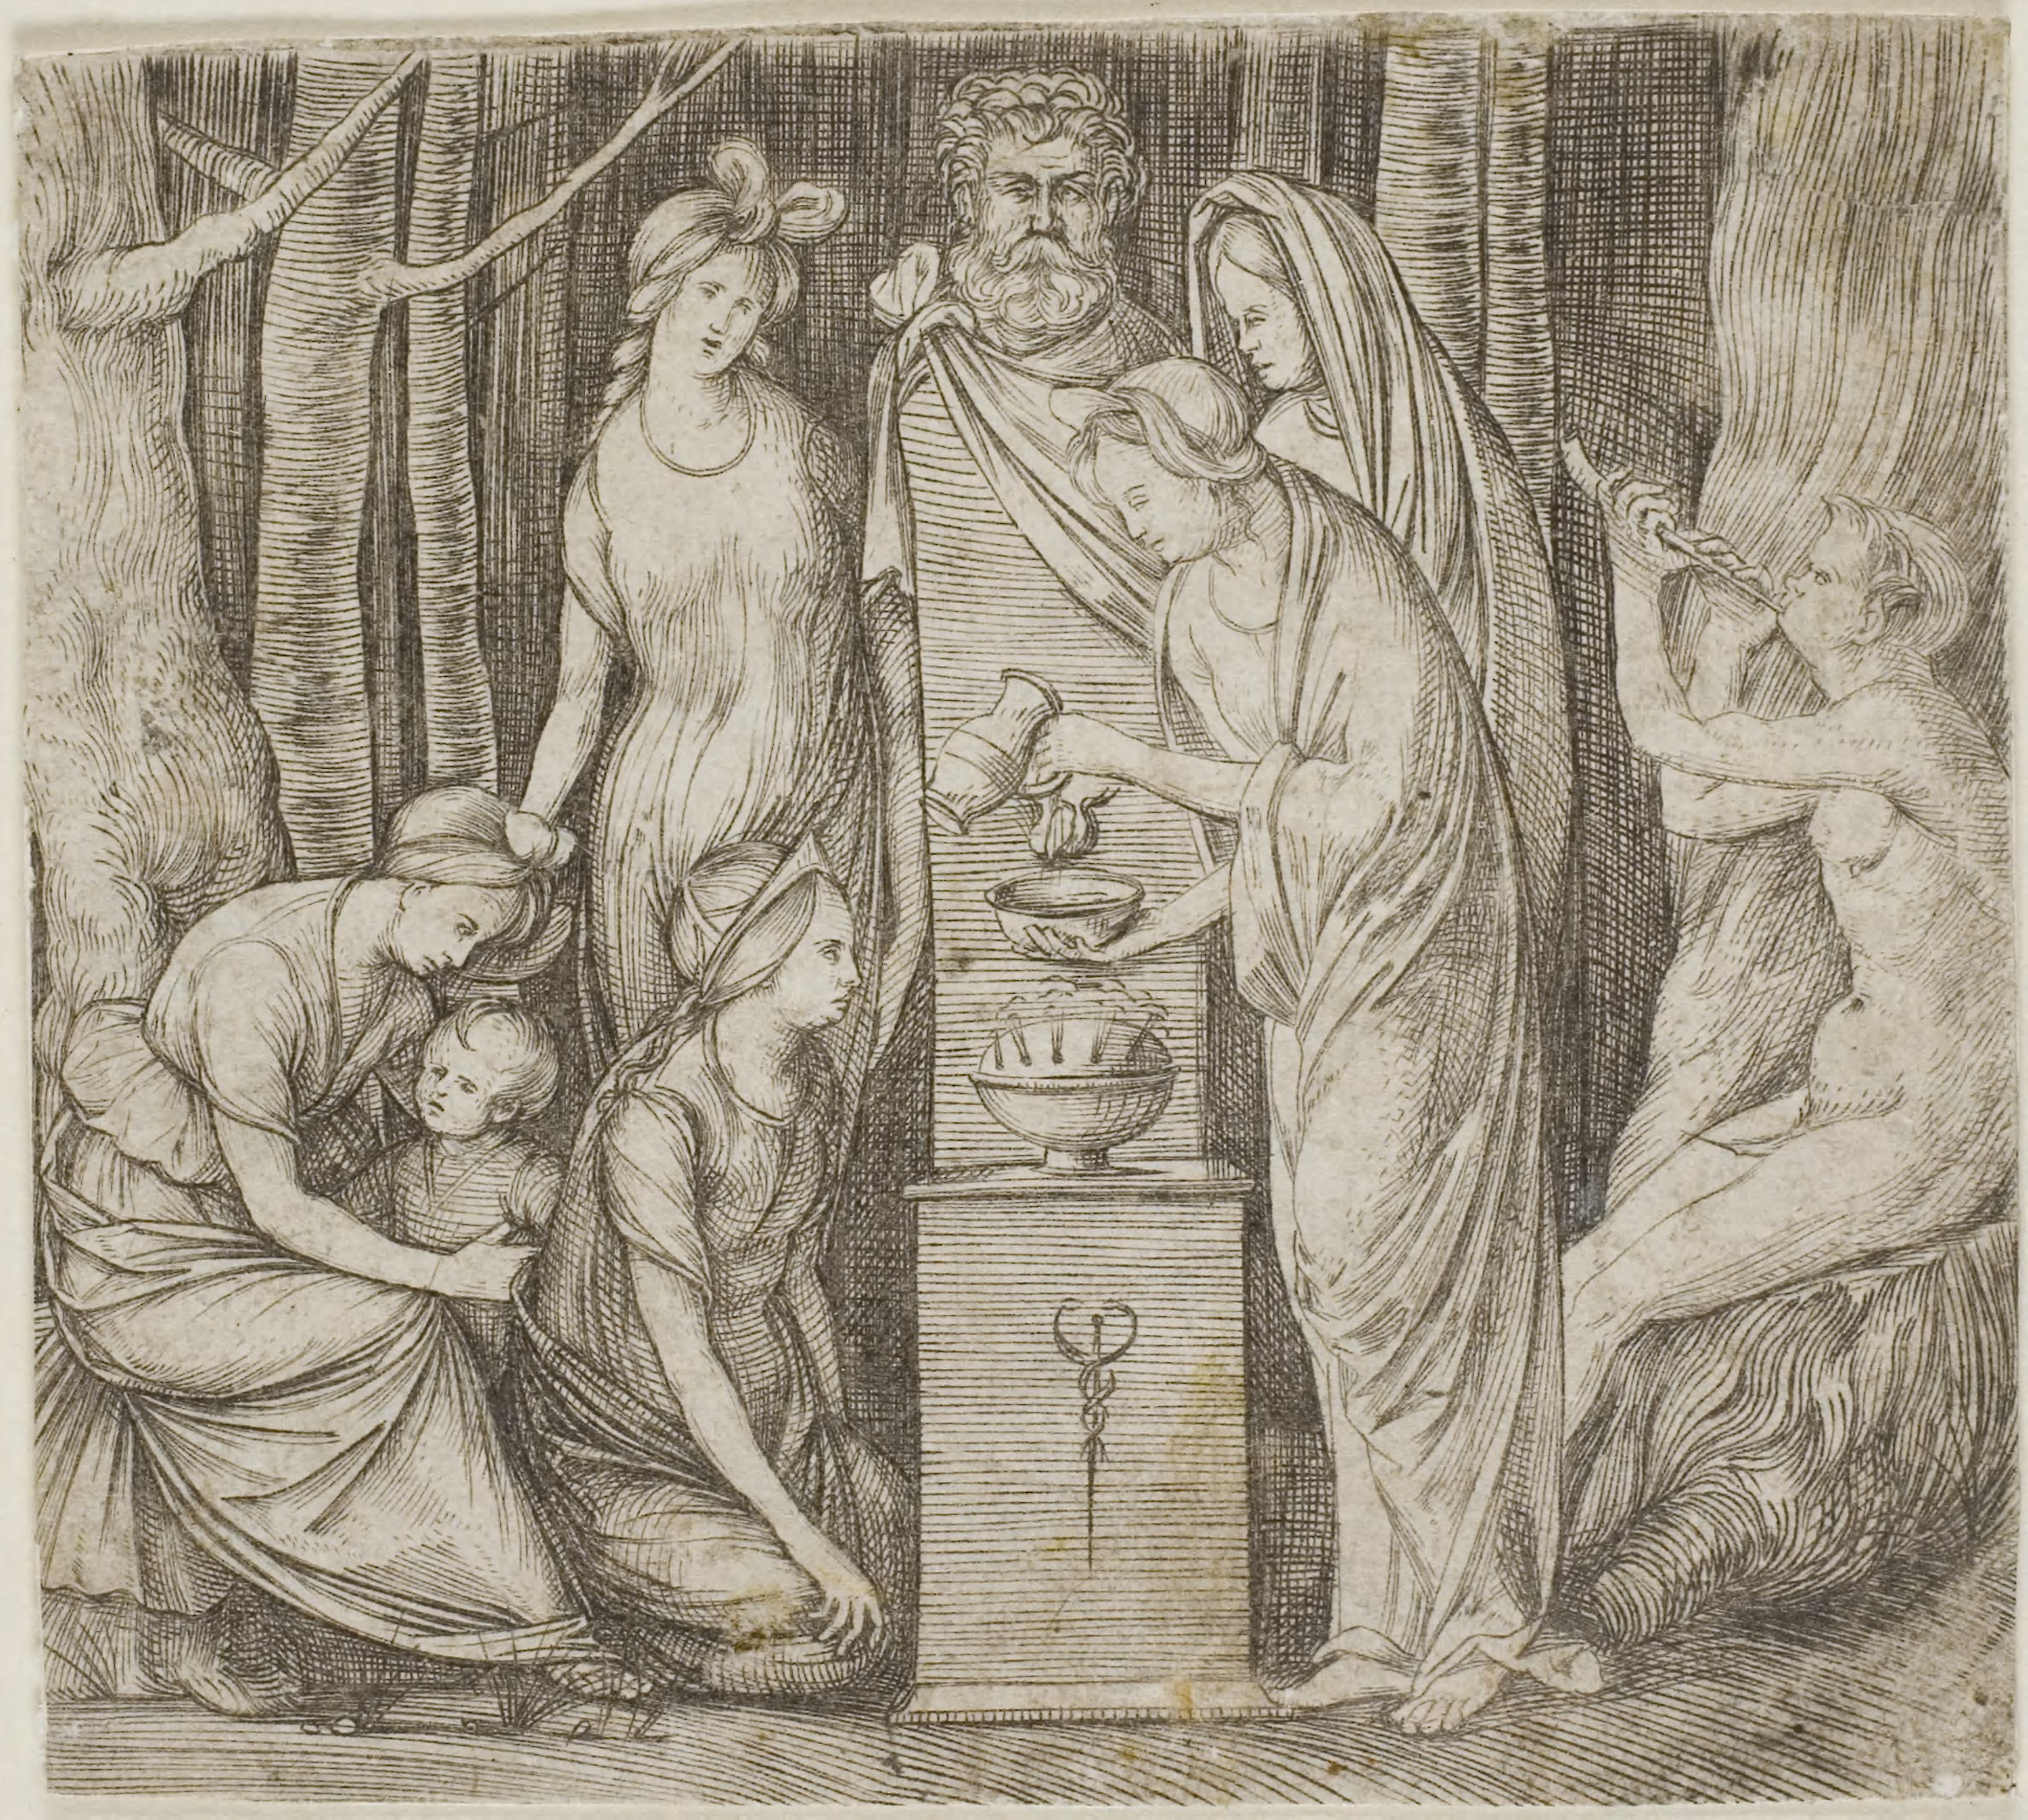
art, history, black and white, drawing, artwork, ancient history, mythology, middle ages, visual arts, monochrome, figure drawing